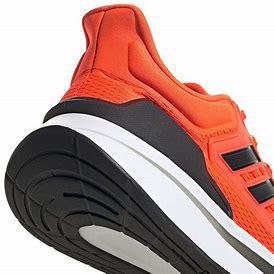
Brand: Adidas
Model: EQ21 Run